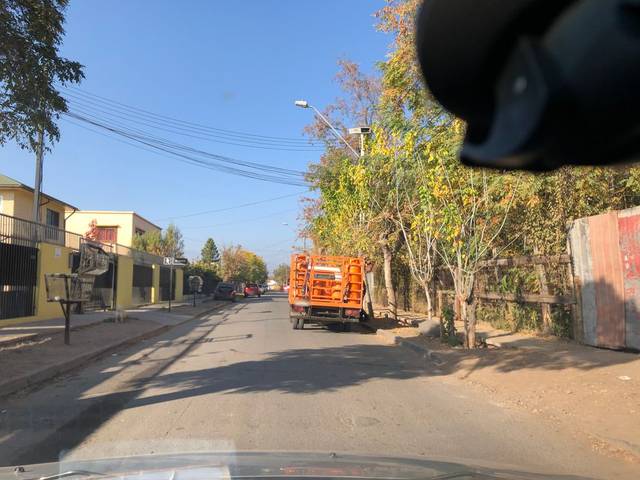
Region: Chile
Coordinates: -33.624, -70.586